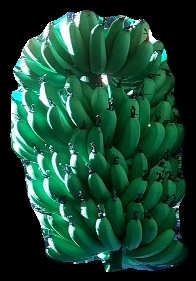
Variety: pachbale
Grade: grade1